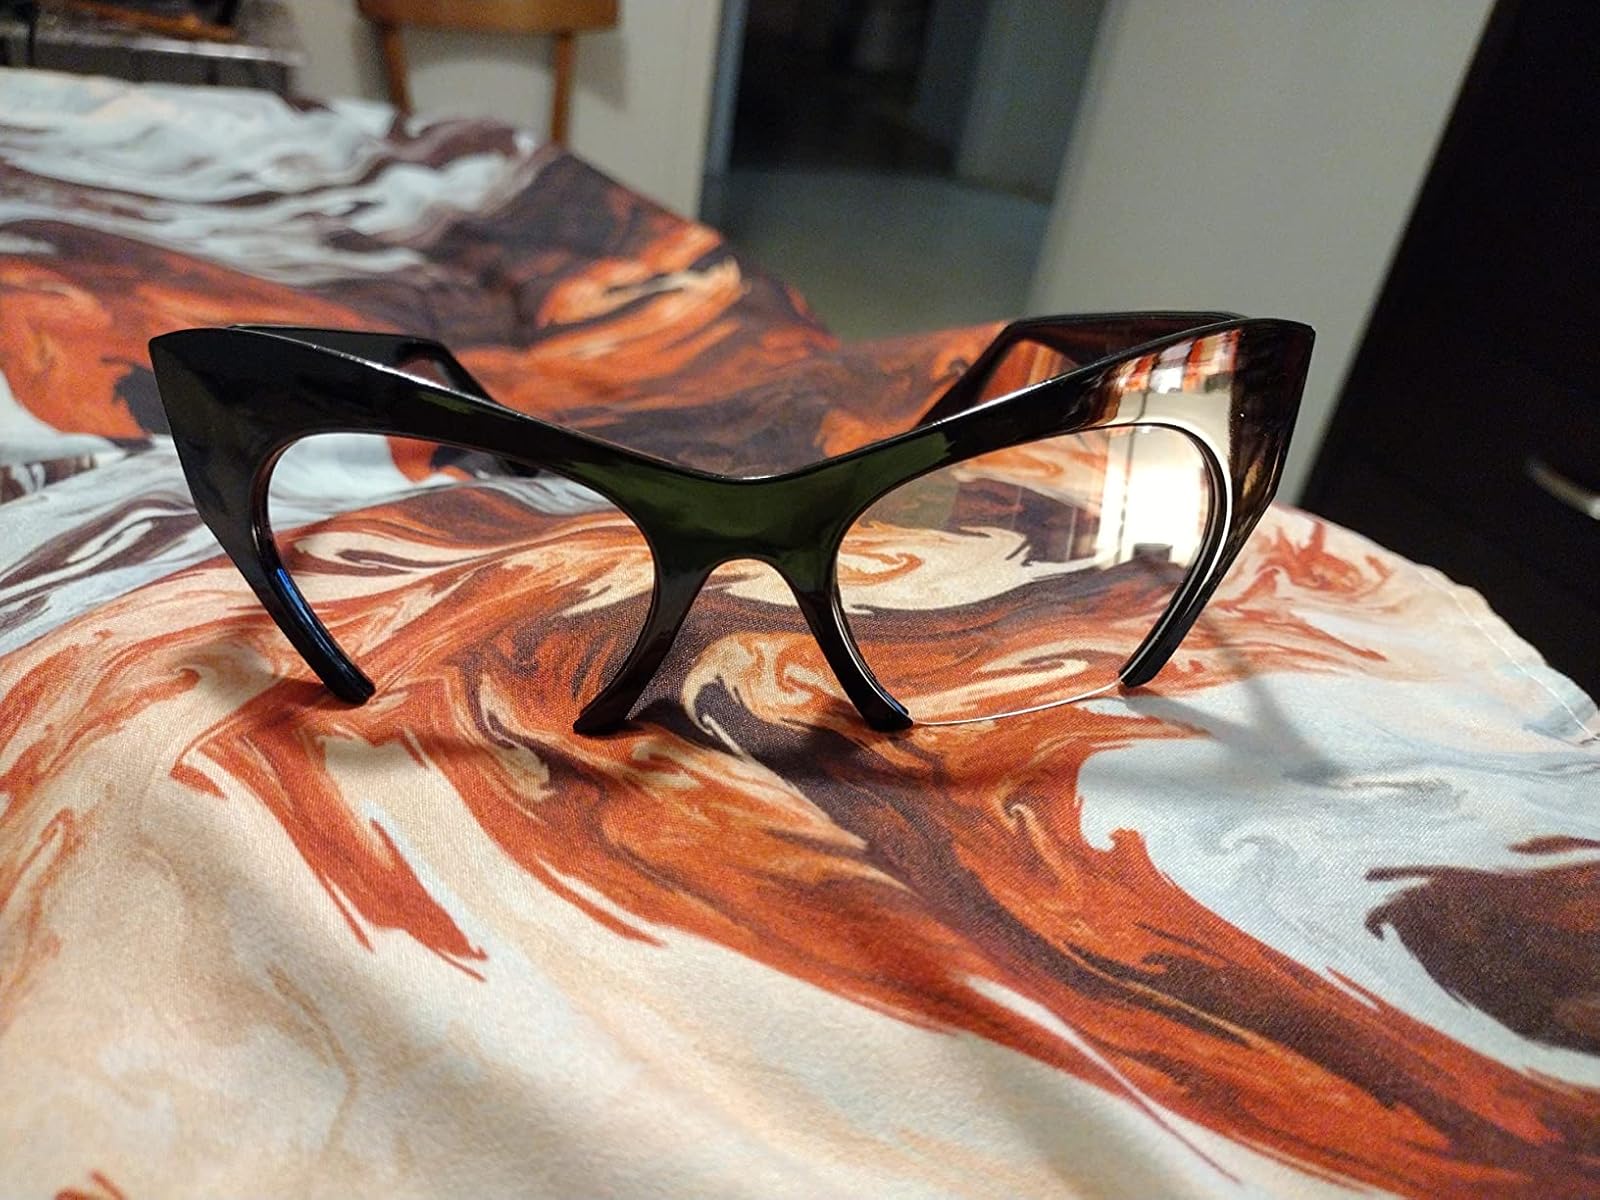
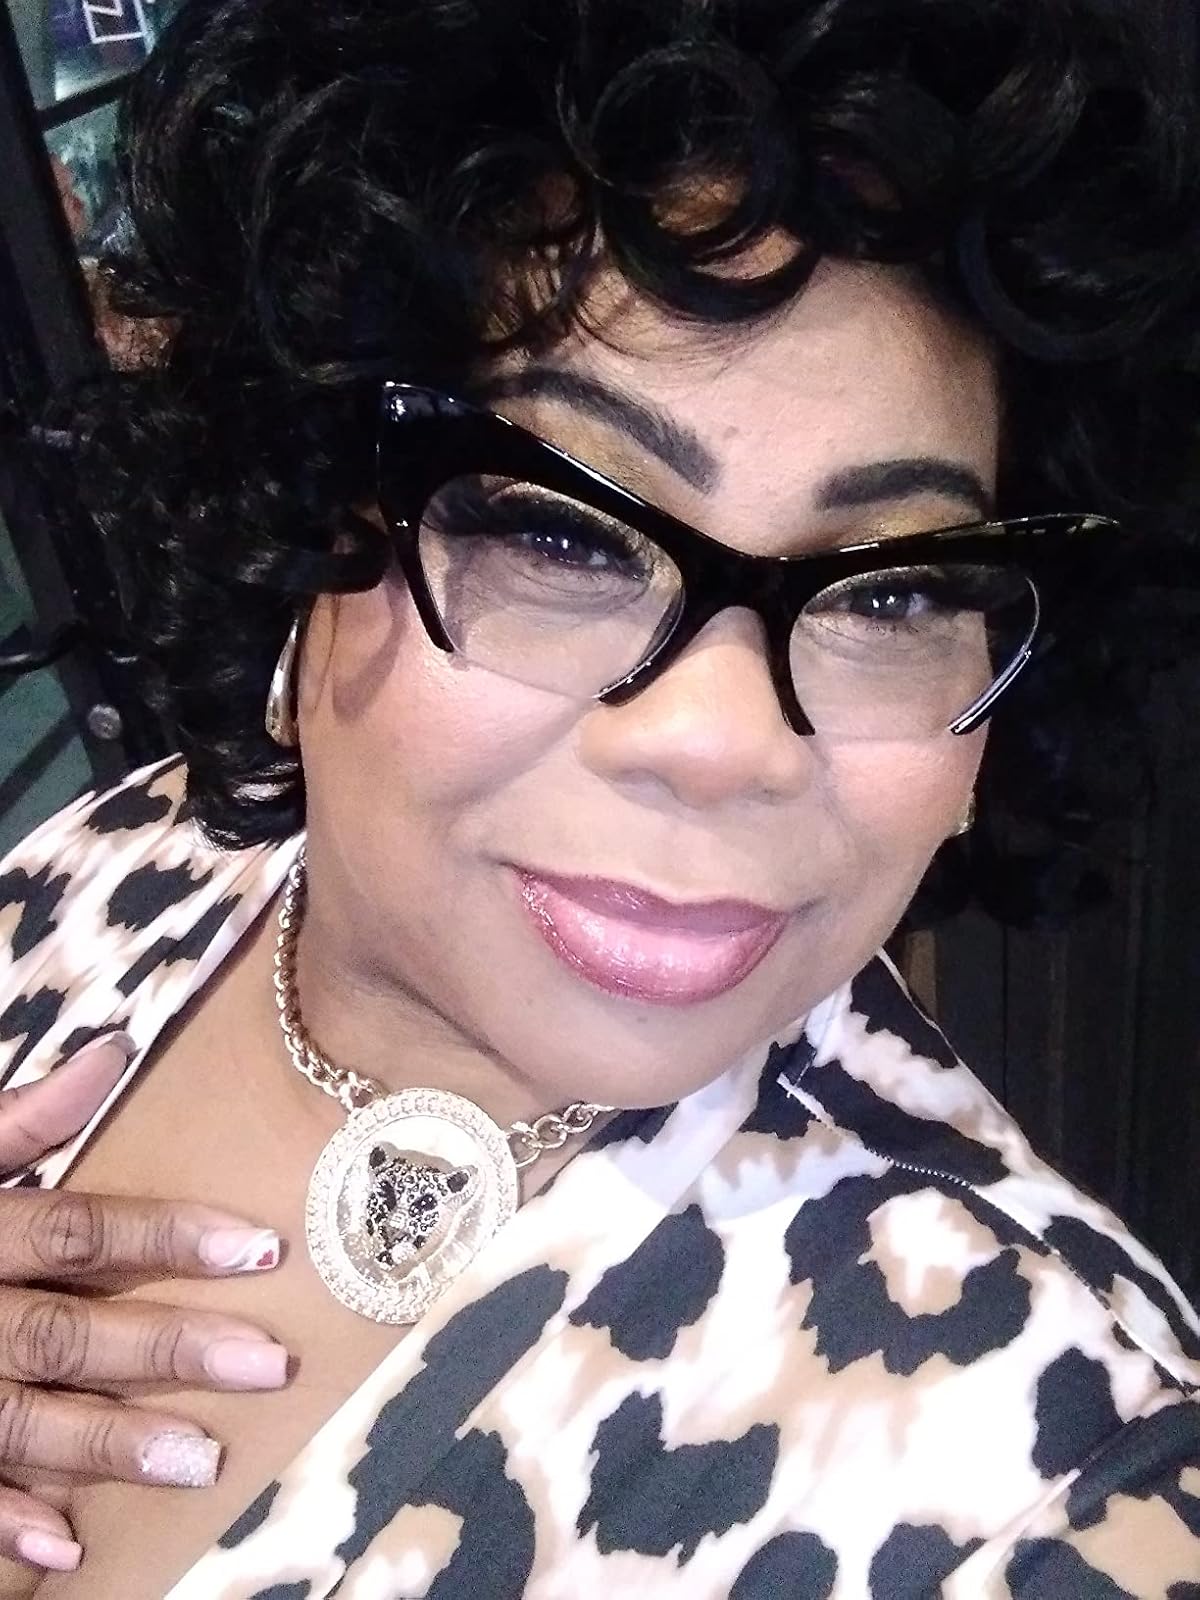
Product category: accessories_sunglasses
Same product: yes